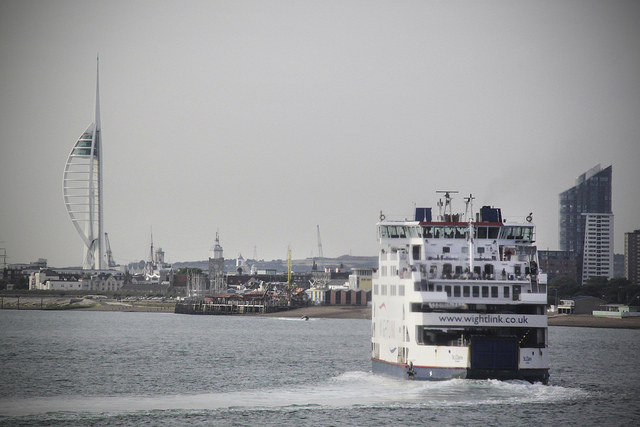
A boat is loaded with passengers during the day.